Fantasy Fest

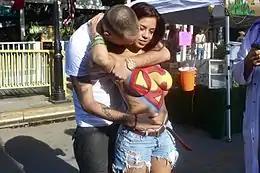
Body painting and public display of affection at Fantasy Fest, 2012

Fantasy Fest has been compared to New Orleans Mardi Gras and Carnival in Rio de Janeiro. As with New Orleans Mardi Gras on Bourbon Street in New Orleans, Fantasy Fest tend to attract many people to the concentration of bars along Duval Street. Most of the event is adult oriented, however, there are family friendly events. Nudity is illegal in Key West, but on the last two days of Fantasy Fest the city designates a "Fantasy Zone" in the city where women may expose their breasts if they are covered with body paint. Costumes worn at Fantasy Fest often feature nudity and sexual symbolism.